Hwang Sung-min

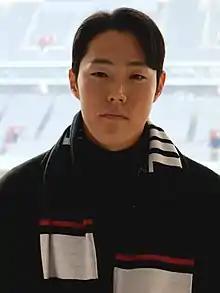
Hwang with FC Seoul in 2022

Hwang Sung-min (born 23 June 1991) is a South Korean footballer who plays as a goalkeeper for Incheon United in K League 2.